Formula Regional Oceania Championship

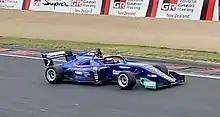
Tatuus FT-60 in 2021 New Zealand Grand Prix

The Toyota Racing Series switched to a new chassis called Tatuus FT-60, identical to the Tatuus F.3 T-318 used in Europe, whereas the new engine 8AR-FTS will be a 2.0L turbocharged unit developing 270bhp. The cars have a halo for the protection of the drivers head and the car weighs approximately 665 kg with driver.